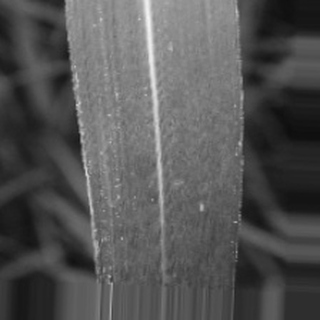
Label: sugarcane_bacterial_blight